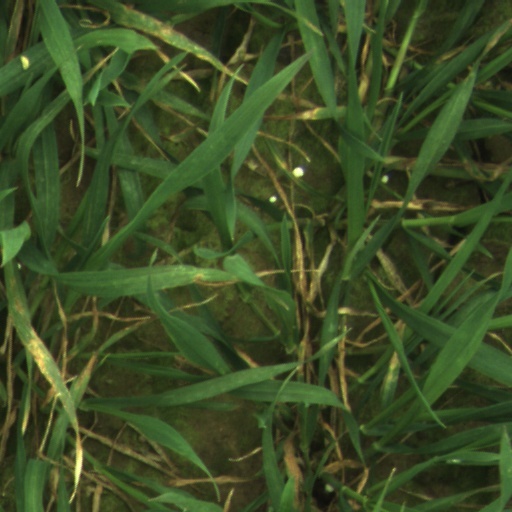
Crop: wheat